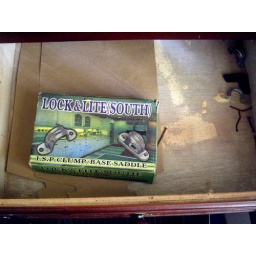
in the drawer in the bedroom